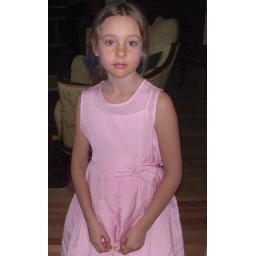
Looking classic and formal, in the pink dress